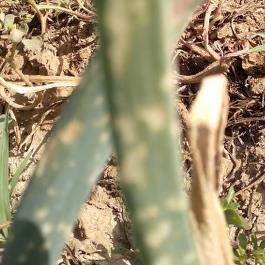
Crop: Onion
Condition: alternaria-d